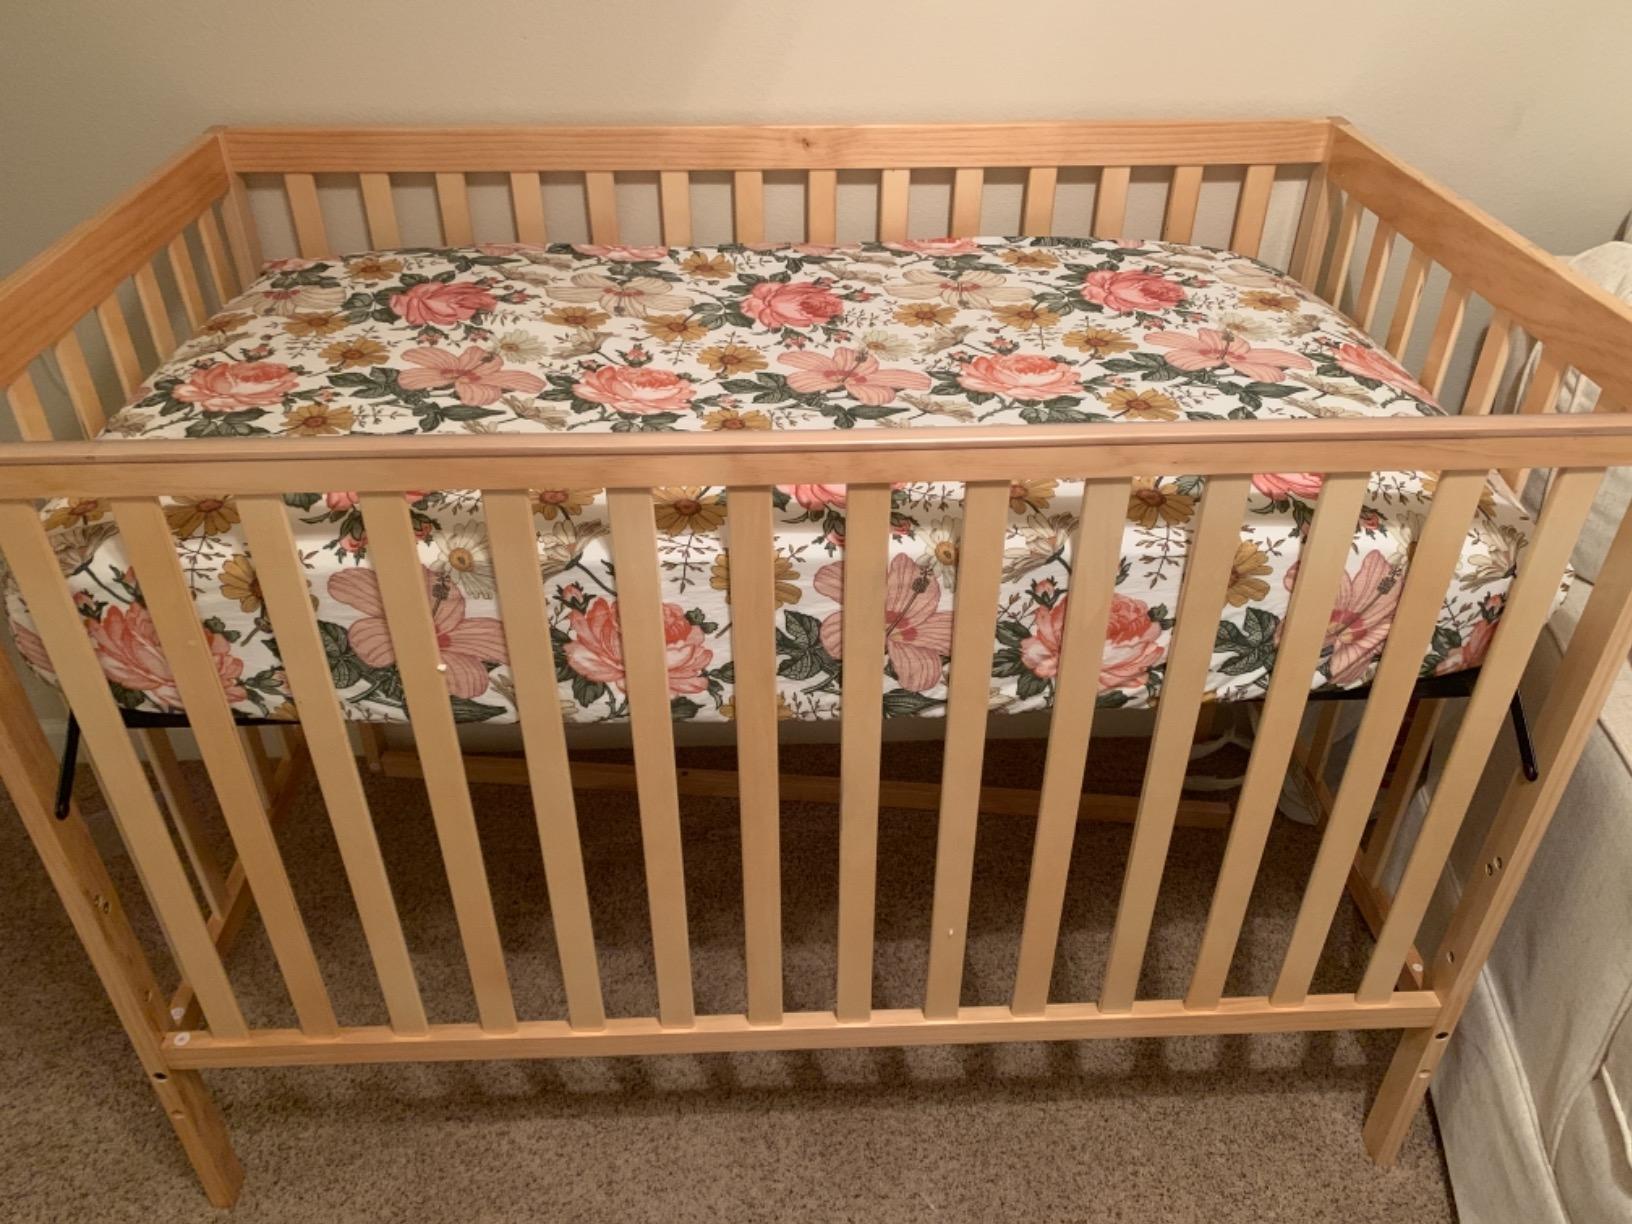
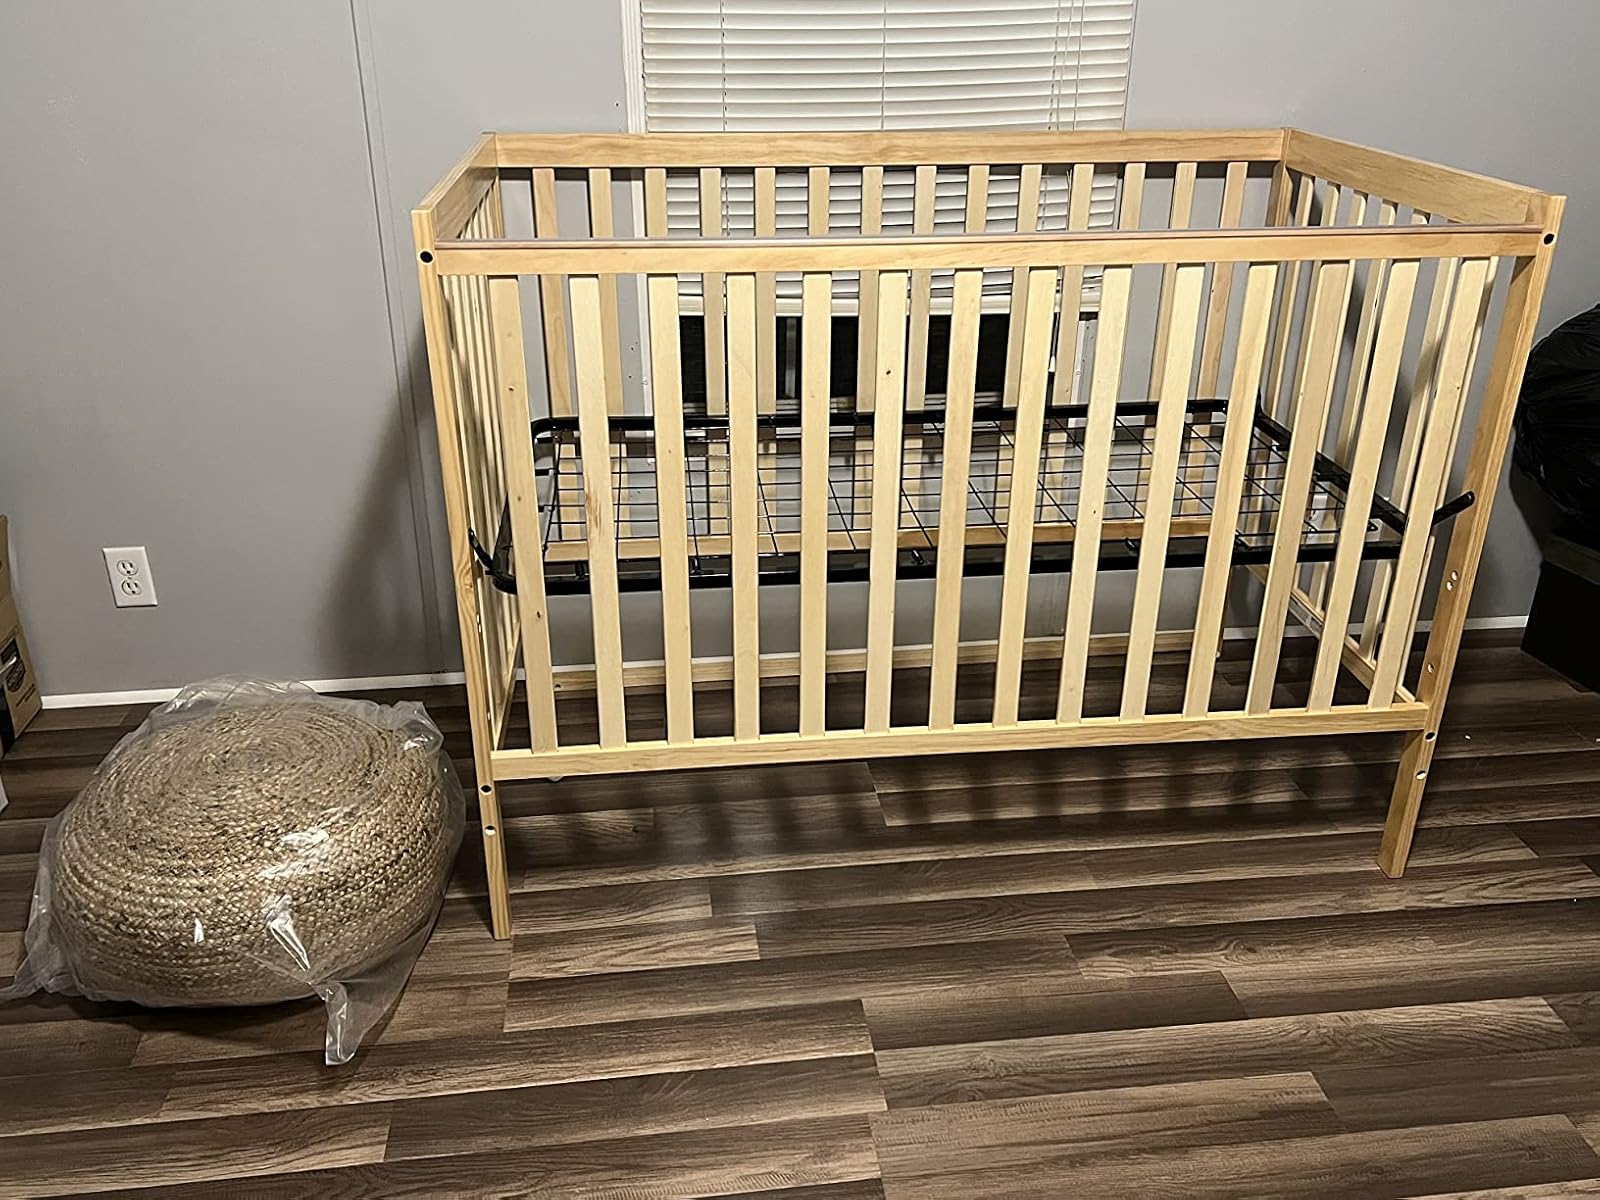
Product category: products_crib
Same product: yes